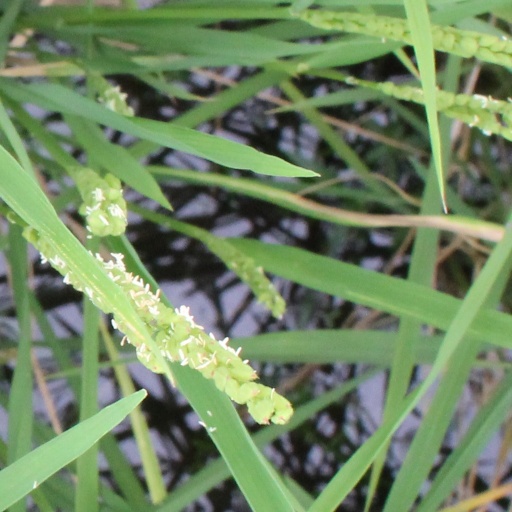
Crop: rice